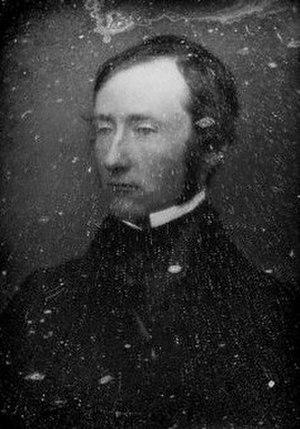
Robert Curzon, 14ᵉ baron Zouche, titré l'honorable Robert Curzon entre 1829 et 1870, était un voyageur anglais, diplomate et auteur, actif au Proche-Orient. Il était responsable de l'acquisition de plusieurs manuscrits bibliques importants de monastères orthodoxes orientaux.